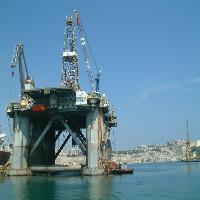
Weather: sun or clear